Jørgen Herman Vogt

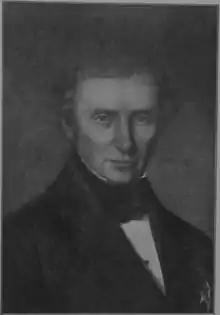
Jørgen Herman Vogt in the year 1847.

Jørgen Herman Vogt (21 July 1784 – 12 January 1862) was a Norwegian politician who served as First Minister of Norway from 1856 to 1858, during the personal union between Sweden and Norway. The first minister was subordinated to the governor and the viceroy in the political hierarchy, but for two periods when no governor or viceroy was present, he served as a "de facto" prime minister of Norway.